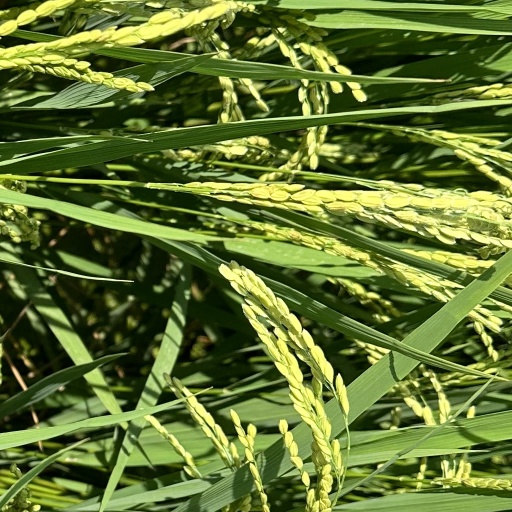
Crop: rice